Answer in natural language. Which point is closer to the camera taking this photo, point B  or point C? Choose between the following options: C or B
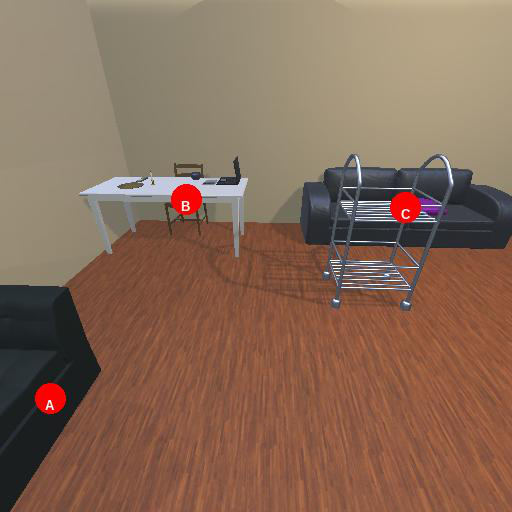
<answer>B</answer>